Radicalism in the United States

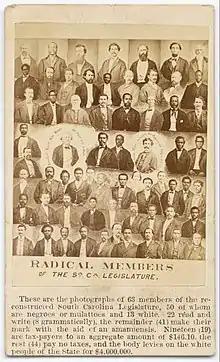
A composite image of 63 "Radical Republicans" in the South Carolina Legislature in 1868 including 50 "negroes or mullatoes"

"Radicalism" or "radical liberalism" was a political ideology in the 19th century United States aimed at increasing political and economic equality. The ideology was rooted in a belief in the power of the ordinary man, political equality, and the need to protect civil liberties.